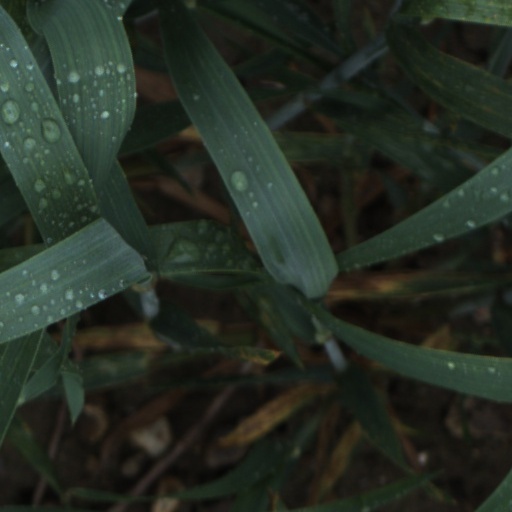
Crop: wheat